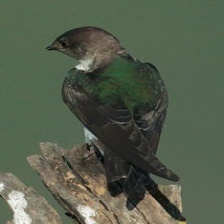
Species: VIOLET GREEN SWALLOW
Scientific name: TACHYCINETA THALASSINA